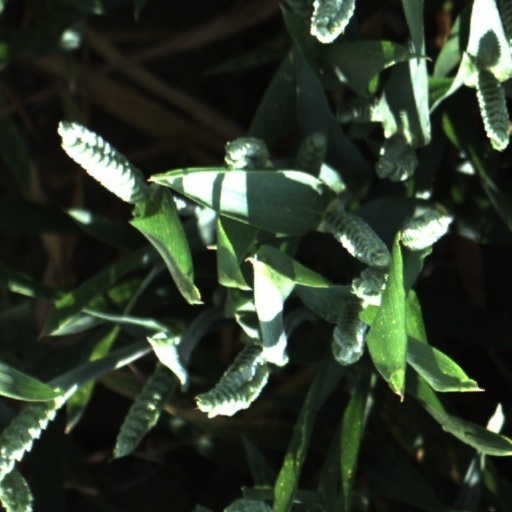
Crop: wheat